MVP Arena

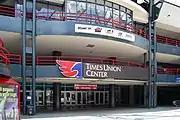
MVP Arena's atrium circa 2008, with the 2007-2020 Times Union Center signage

In 2003, MVP Arena hosted the NCAA basketball East Regional, which was won by Syracuse University on their way to their first national championship. The arena also hosted the first and second rounds of the 1995 NCAA Division I men's basketball tournament as the Knickerbocker Arena.